Albedo

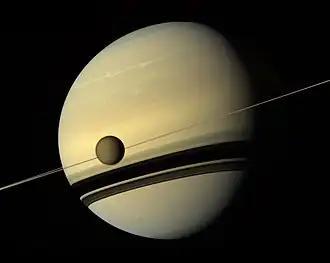
The moon Titan is darker than Saturn even though they receive the same amount of sunlight. This is due to a difference in albedo (0.22 versus 0.499 in geometric albedo).

Human activities (e.g., deforestation, farming, and urbanization) change the albedo of various areas around the globe. Human impacts to "the physical properties of the land surface can perturb the climate by altering the Earth’s radiative energy balance" even on a small scale or when undetected by satellites.